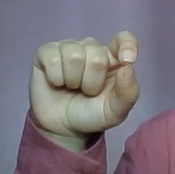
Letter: fa